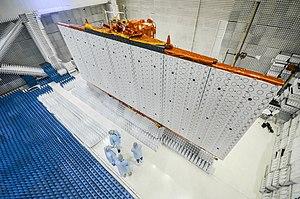
CEATSA, est une société de services et d'ingénierie argentine, créée en 2010, et spécialisée dans les moyens d'essais de simulation de l'environnement dans les domaines du spatial, de l'aéronautique, de l'électronique, de l'énergie, de l'automobile et de la défense. Elle est détenue à 80% par la société de télécommunications ARSAT propriété de l'Etat argentin, et à 20% par la société publique argentine INVAP.